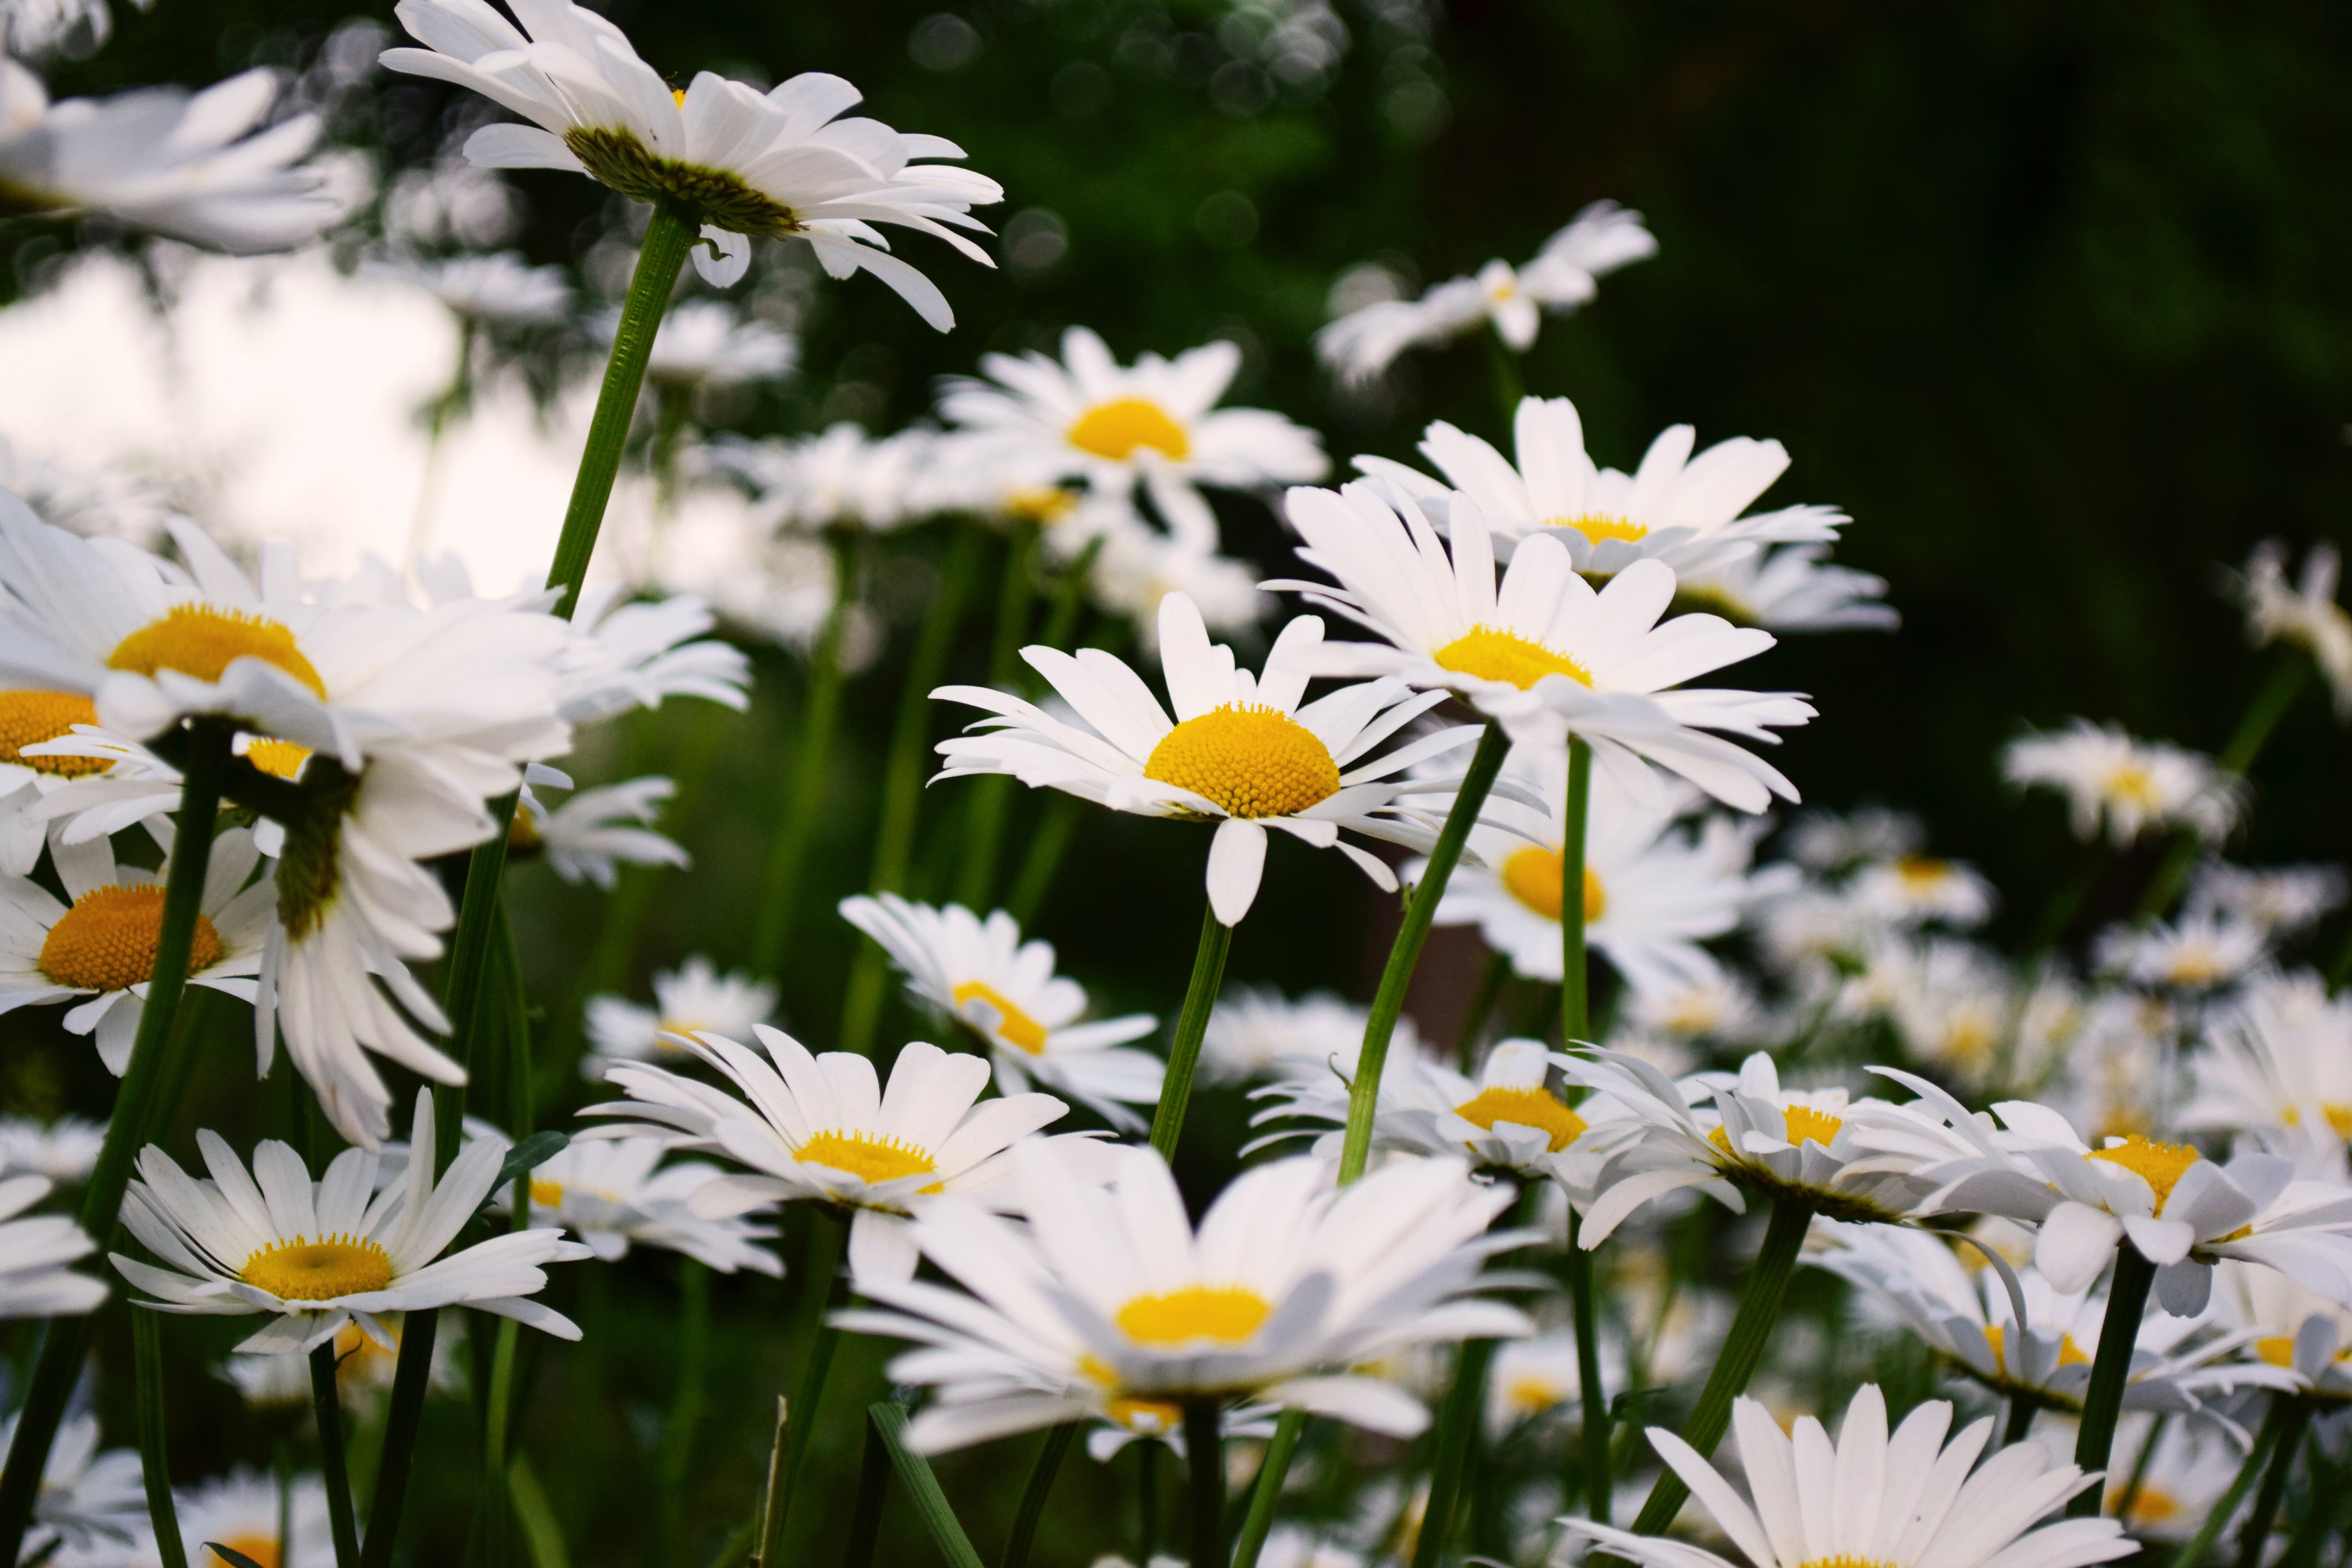
flower, oxeye daisy, daisy, flowering plant, white, marguerite daisy, heath aster, petal, chamomile, plant, chamaemelum nobile, mayweed, spring, wildflower, daisy family, tanacetum balsamita, botany, meadow, camomile, grass, annual plant, asterales, aster, stitchwort, plant stem, perennial plant, tanacetum parthenium